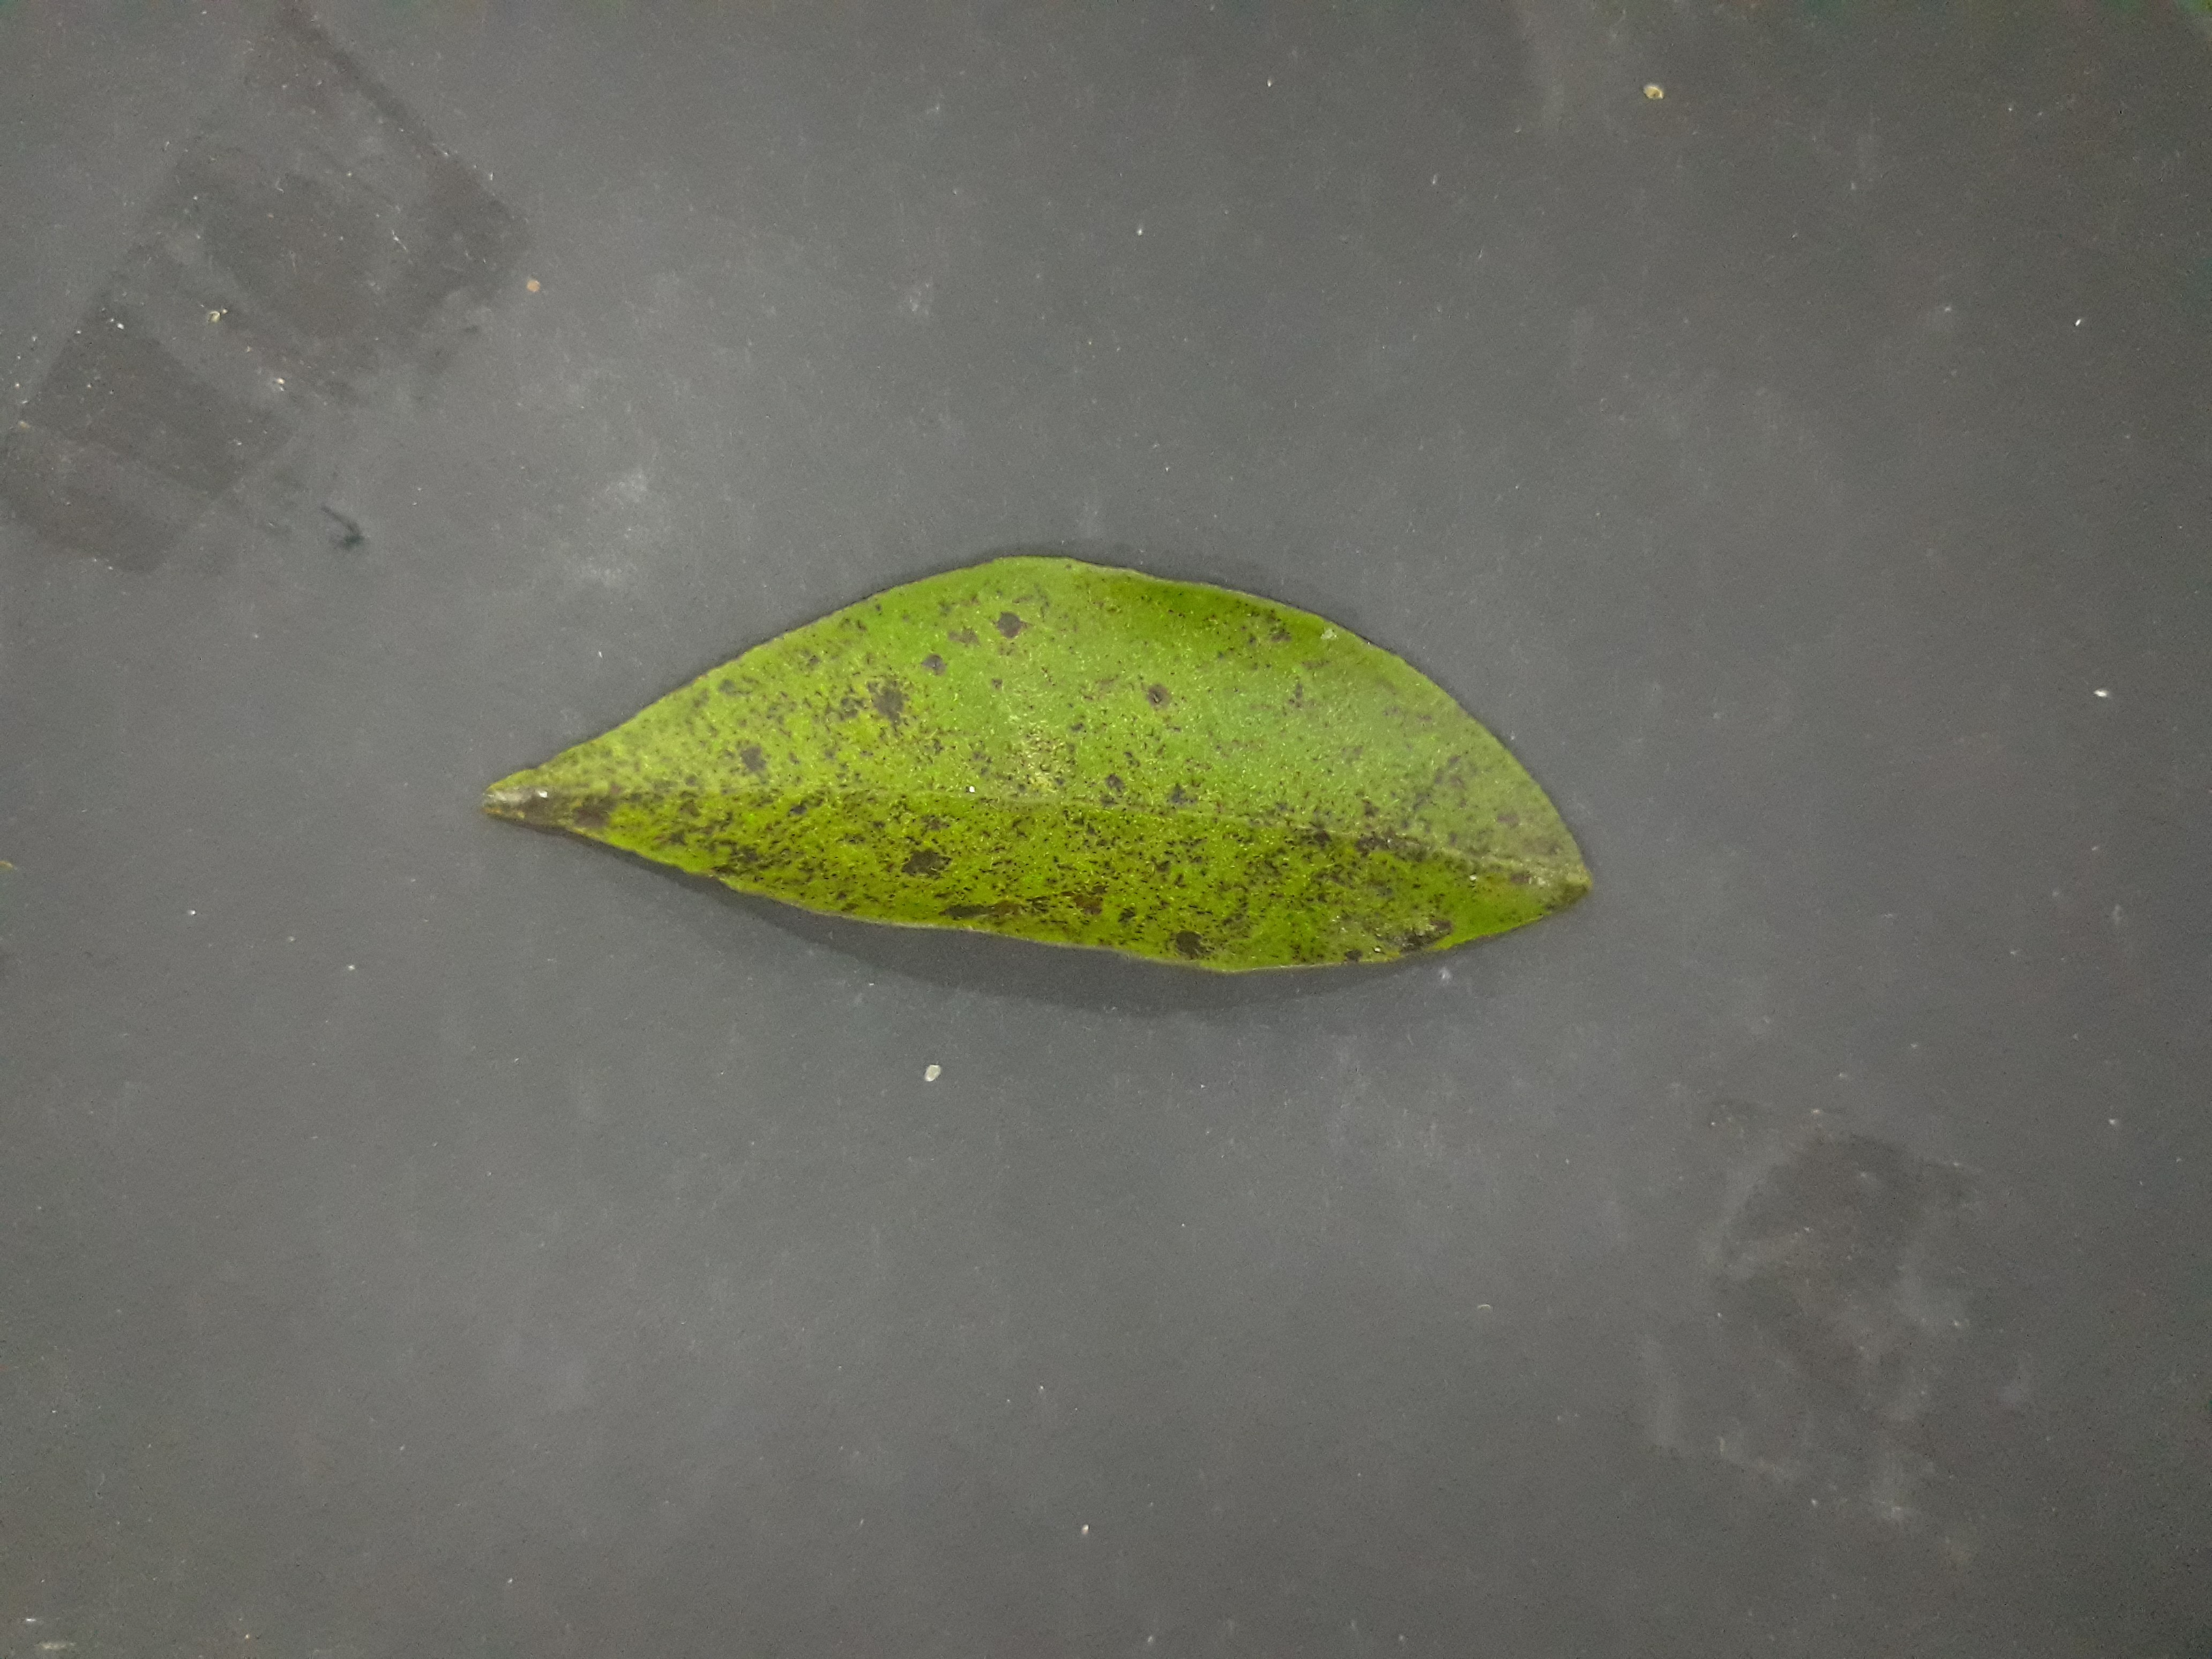
Label: Greasy_spot